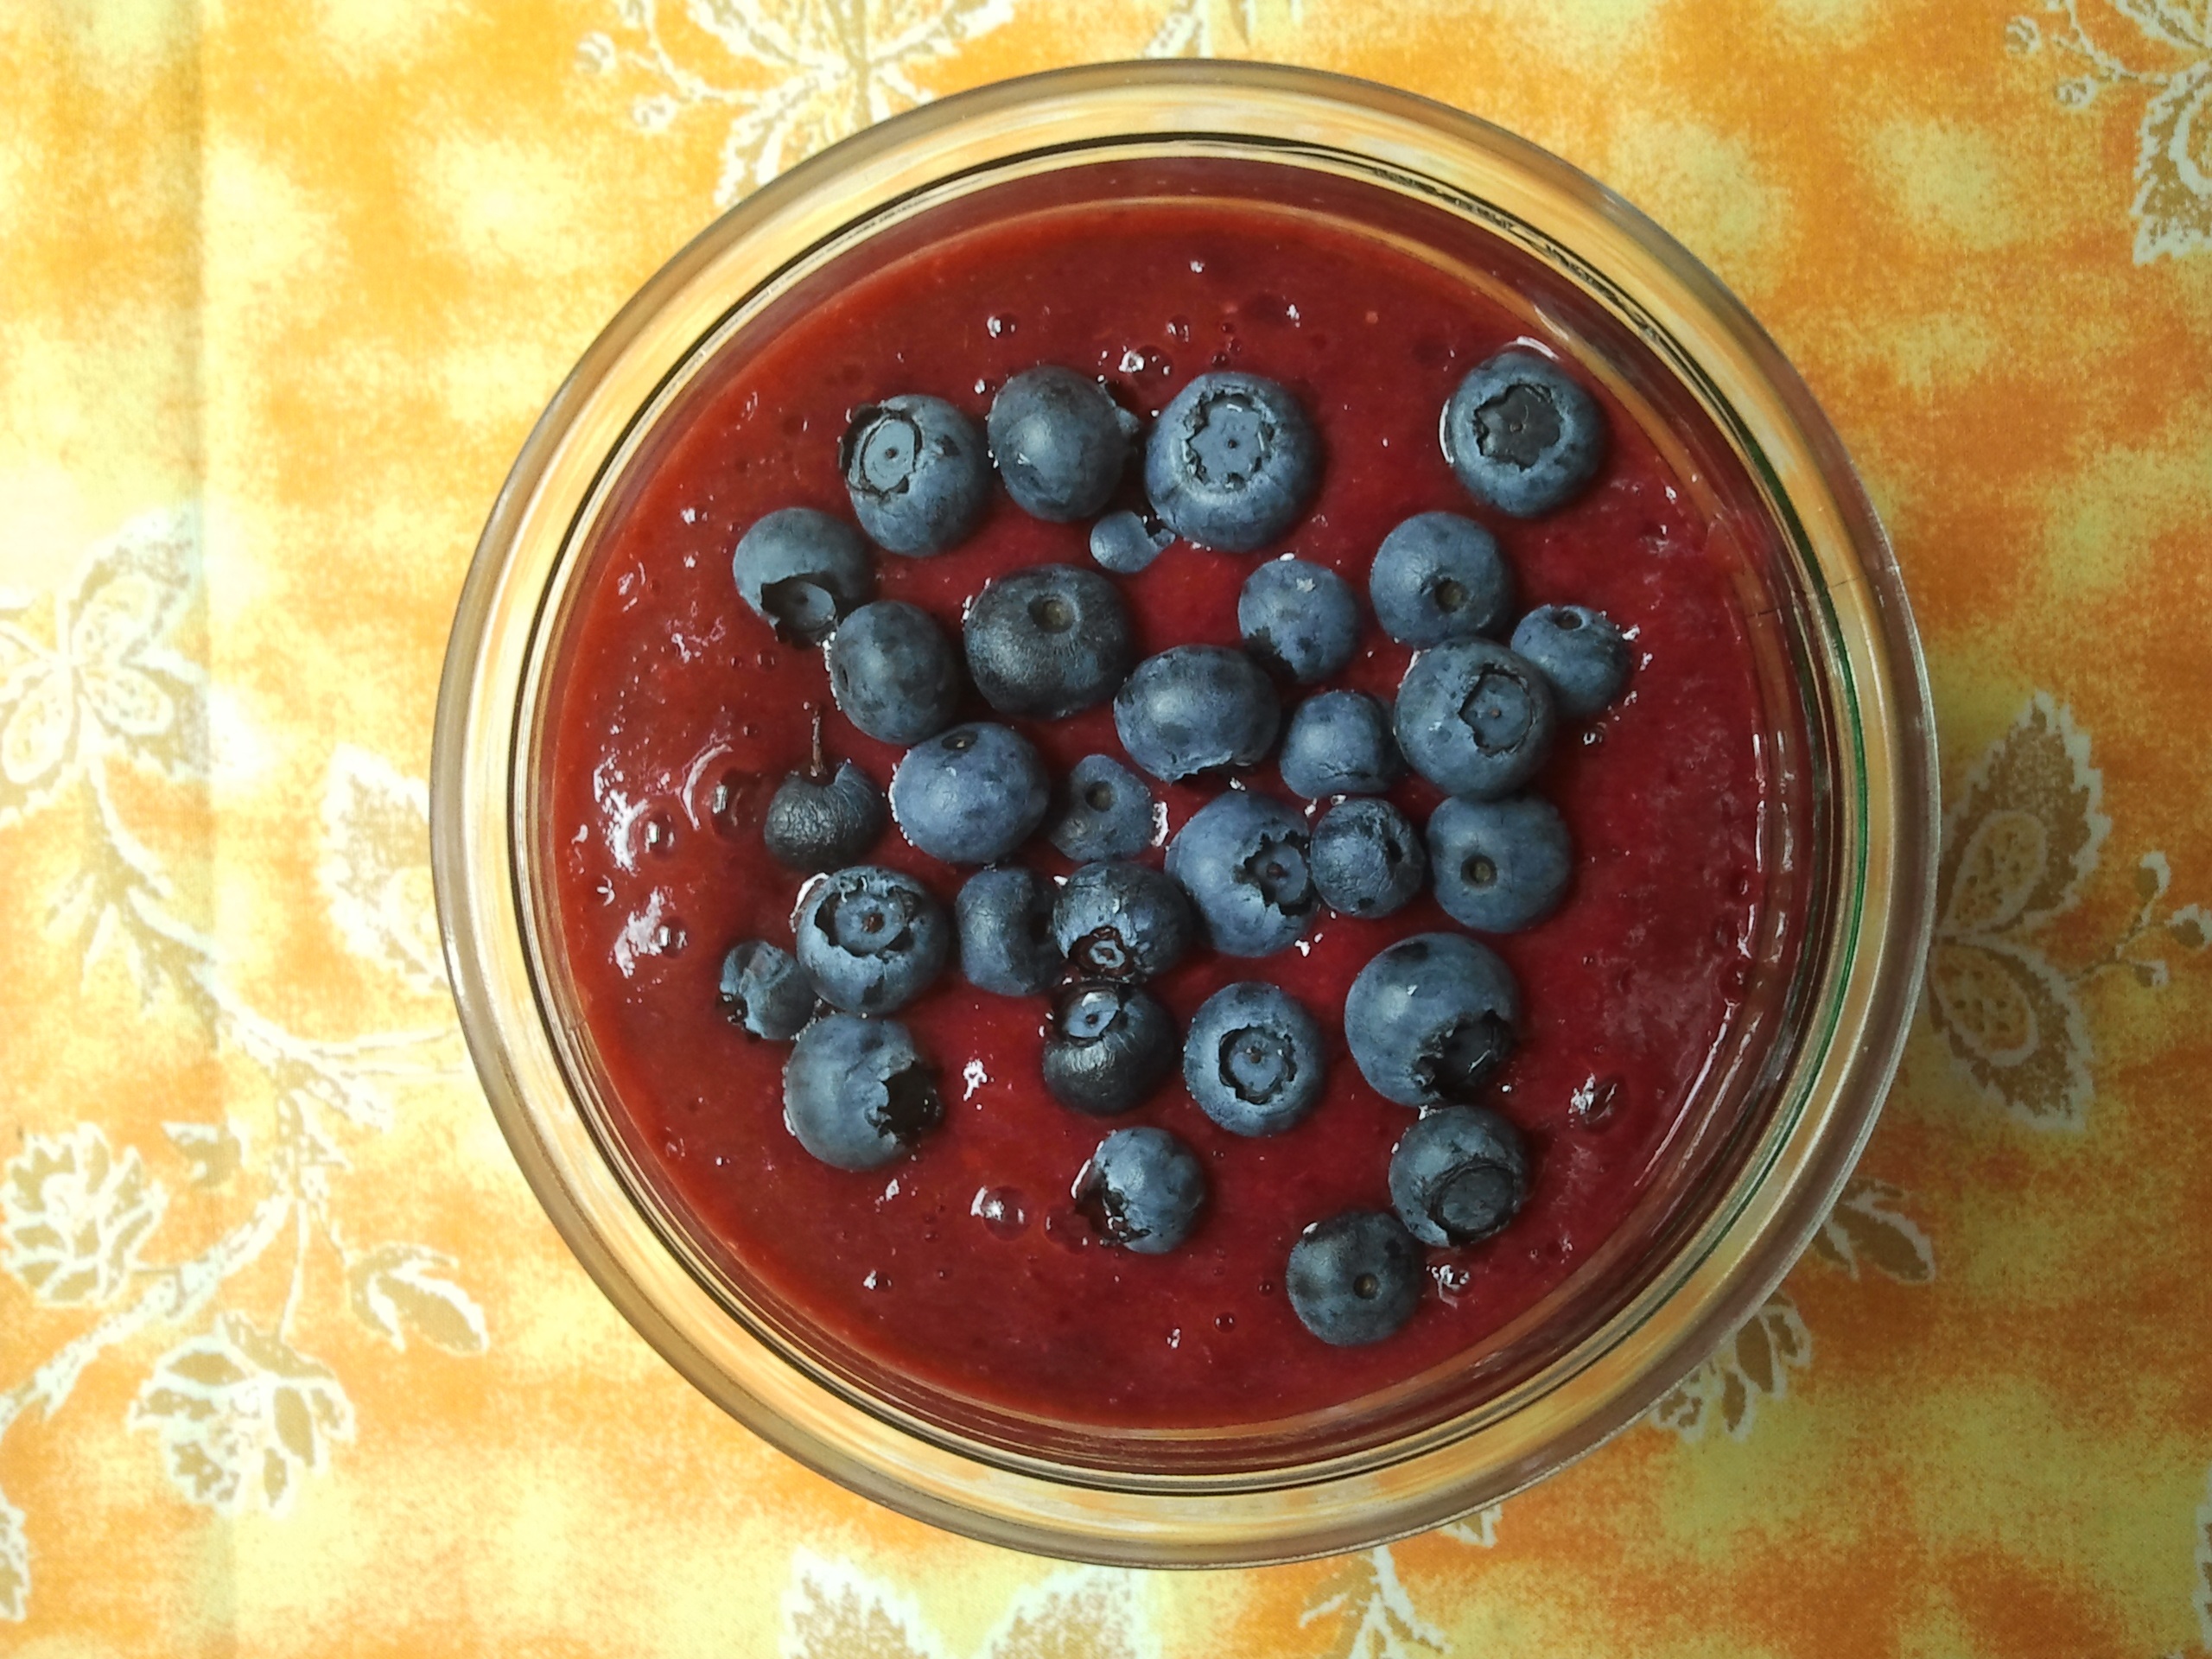
plant, fruit, berry, food, produce, healthy, delicious, painting, smoothie, nutrition, blueberries, vitamins, frisch, flowering plant, land plant, frutti di bosco